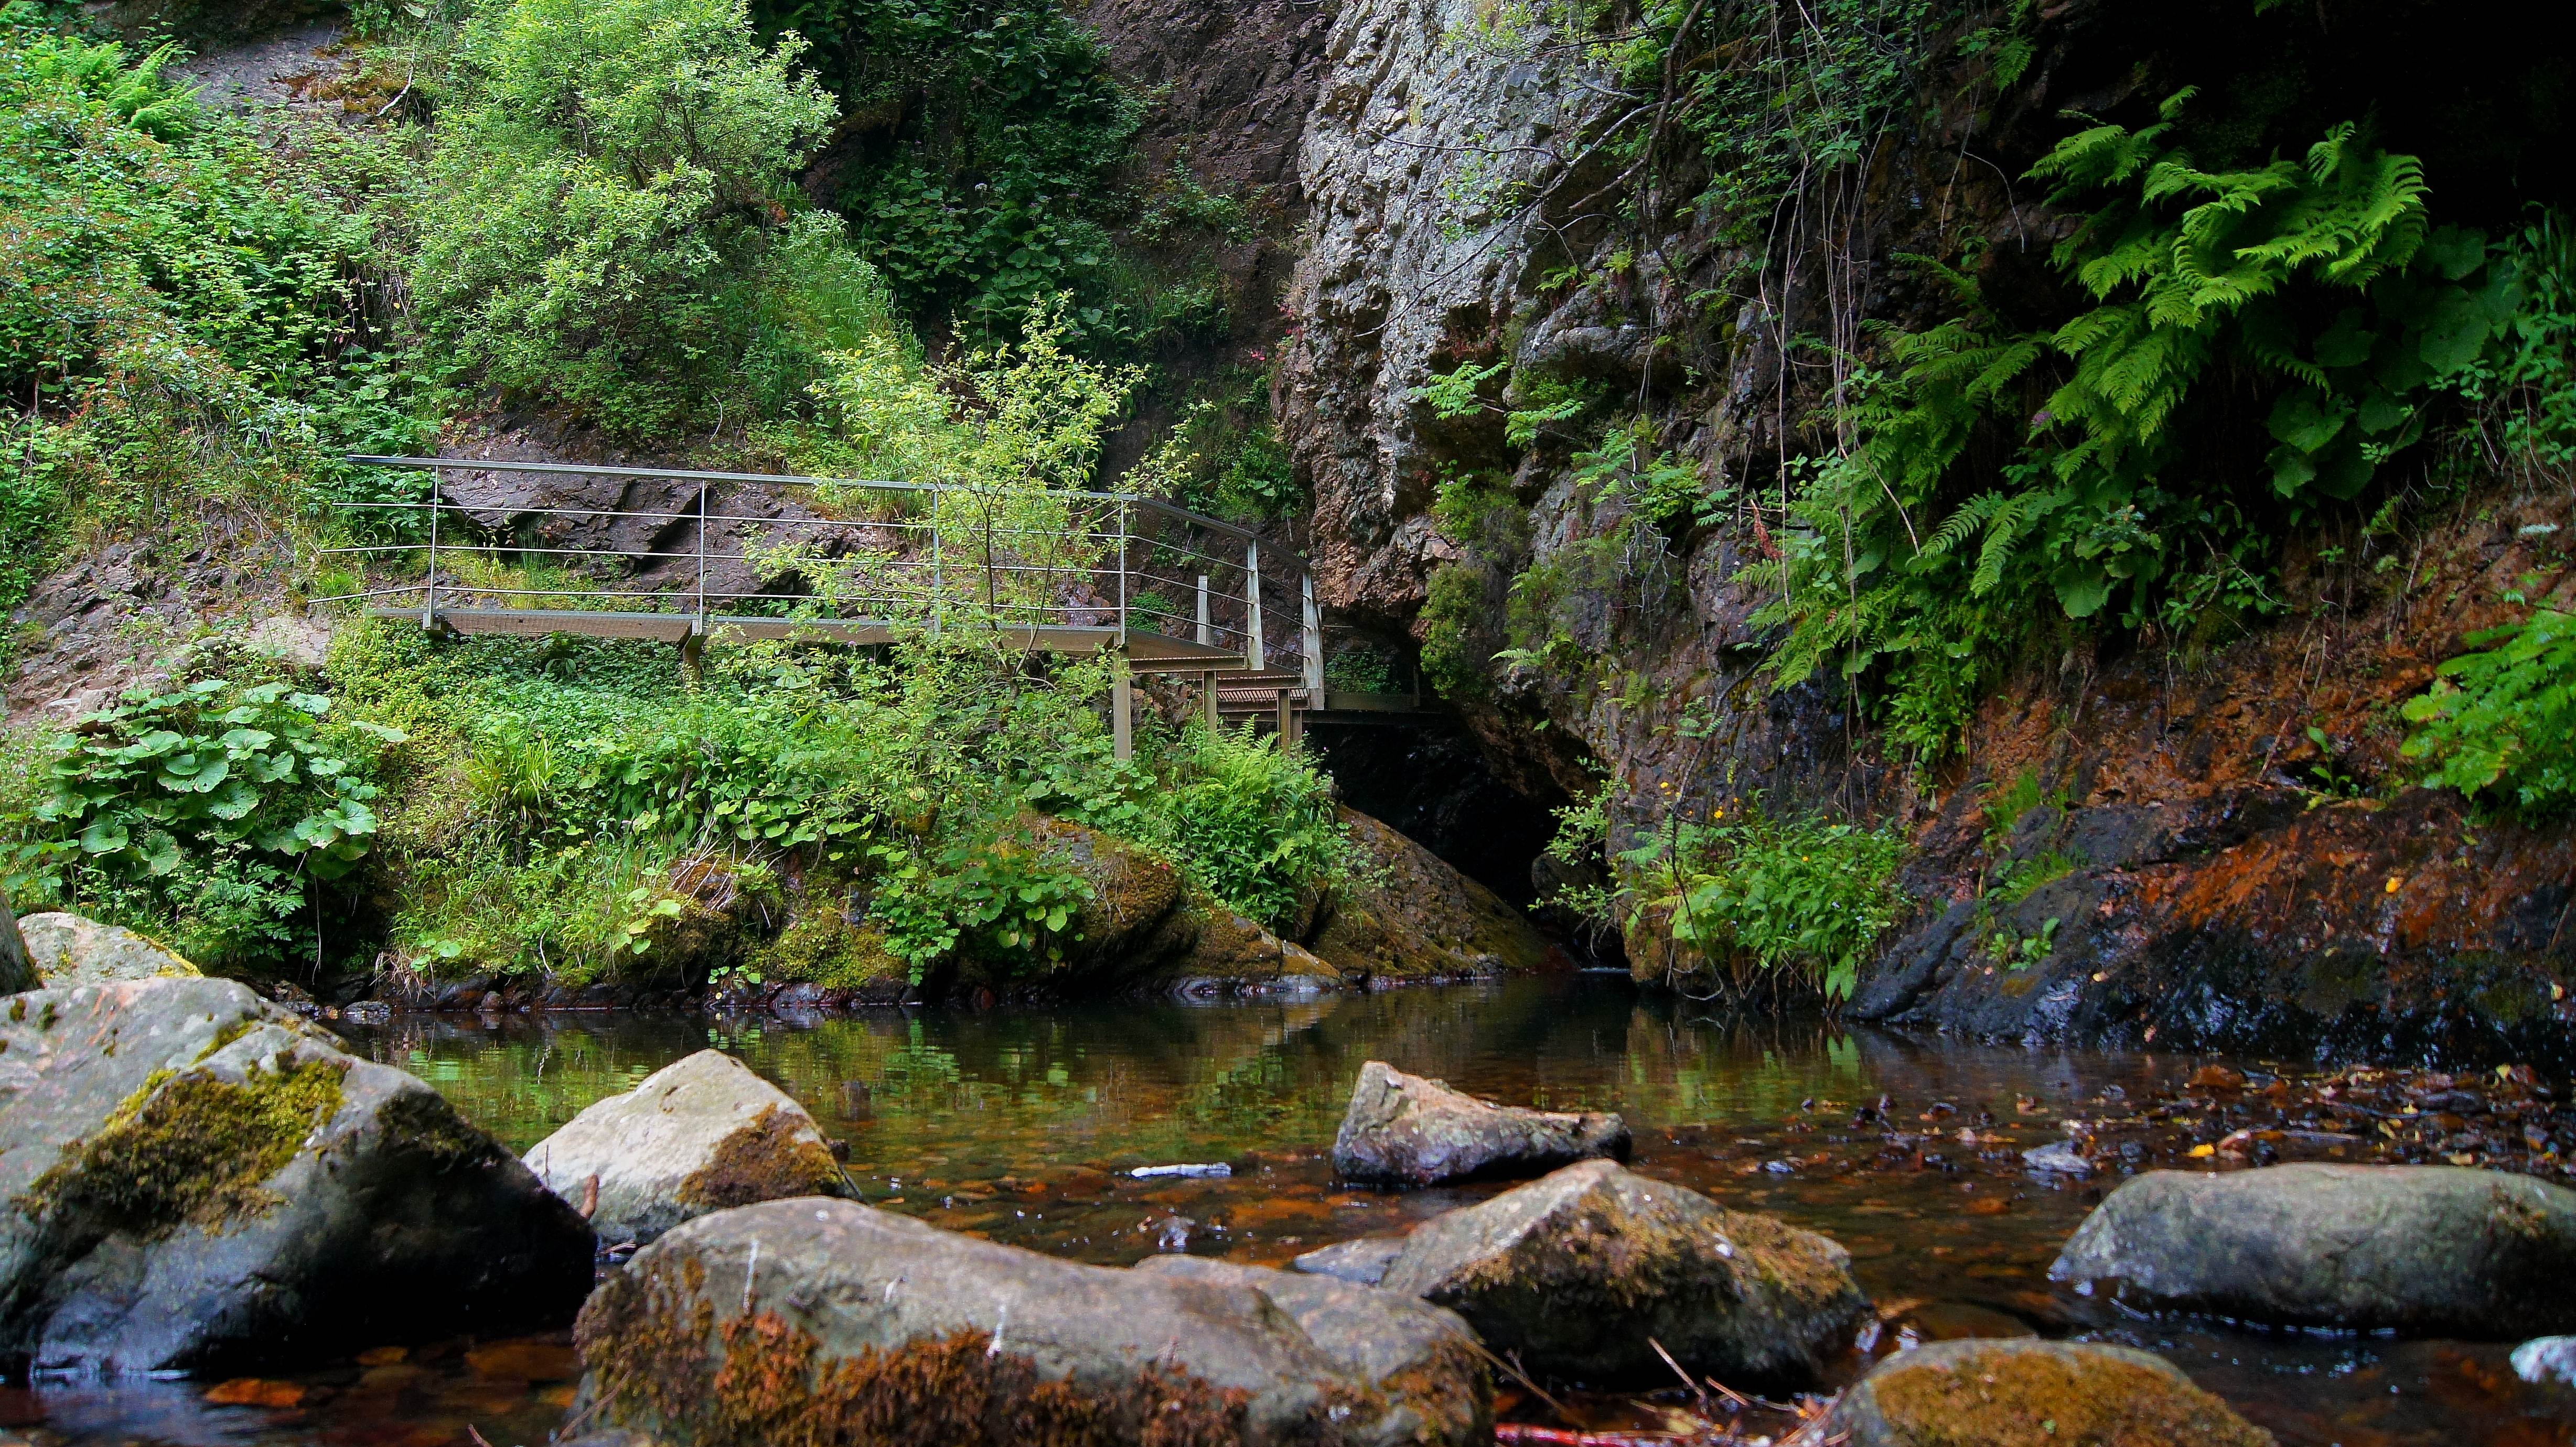
landscape, forest, waterfall, creek, wilderness, river, valley, stream, jungle, rapid, body of water, spain, vegetation, rainforest, ravine, espaa, leon, paisajes, woodland, habitat, water feature, watercourse, ggl1, gaby1, sonydt18250, sonyslta55, hocesdevegacervera